Olango Island Group

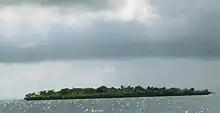
Caohagan Island

The Olango Group of islands consists of seven islands. Located east of Mactan Island, Olango Island and its satellite islets lies between the Cebu Strait to the south and the Camotes Sea to the north. To the west is the Hilutangan Channel (which separates it from Mactan Island) while to the east is the Olango Channel (which separates it from Bohol).